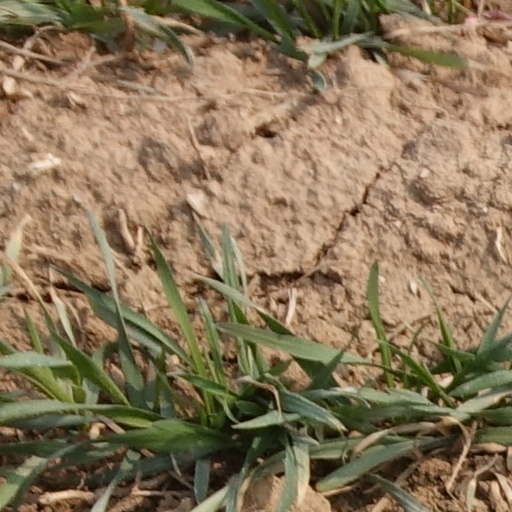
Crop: wheat